Dmytro Kozatskyi

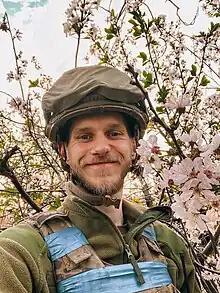

Dmytro Oleksandrovych Kozatskyi (call sign – Orest; born 11 November 1995) is a Ukrainian photographer, serviceman, senior soldier, and fighter of the Azov Brigade of the National Guard of Ukraine. He was awarded the Medal For Military Service to Ukraine (2022).